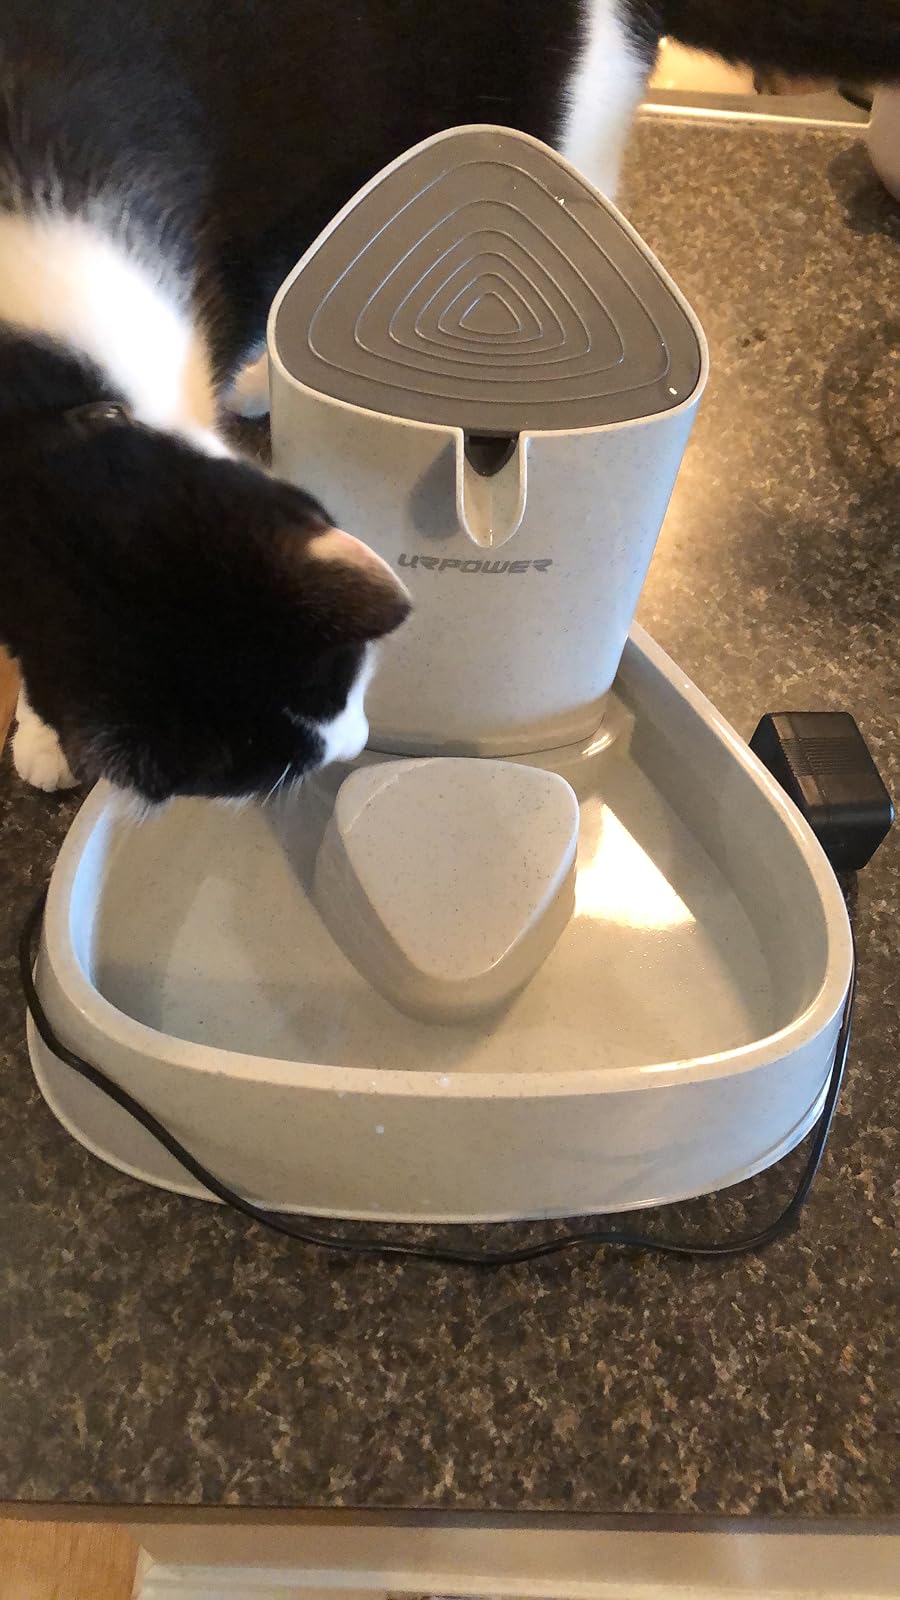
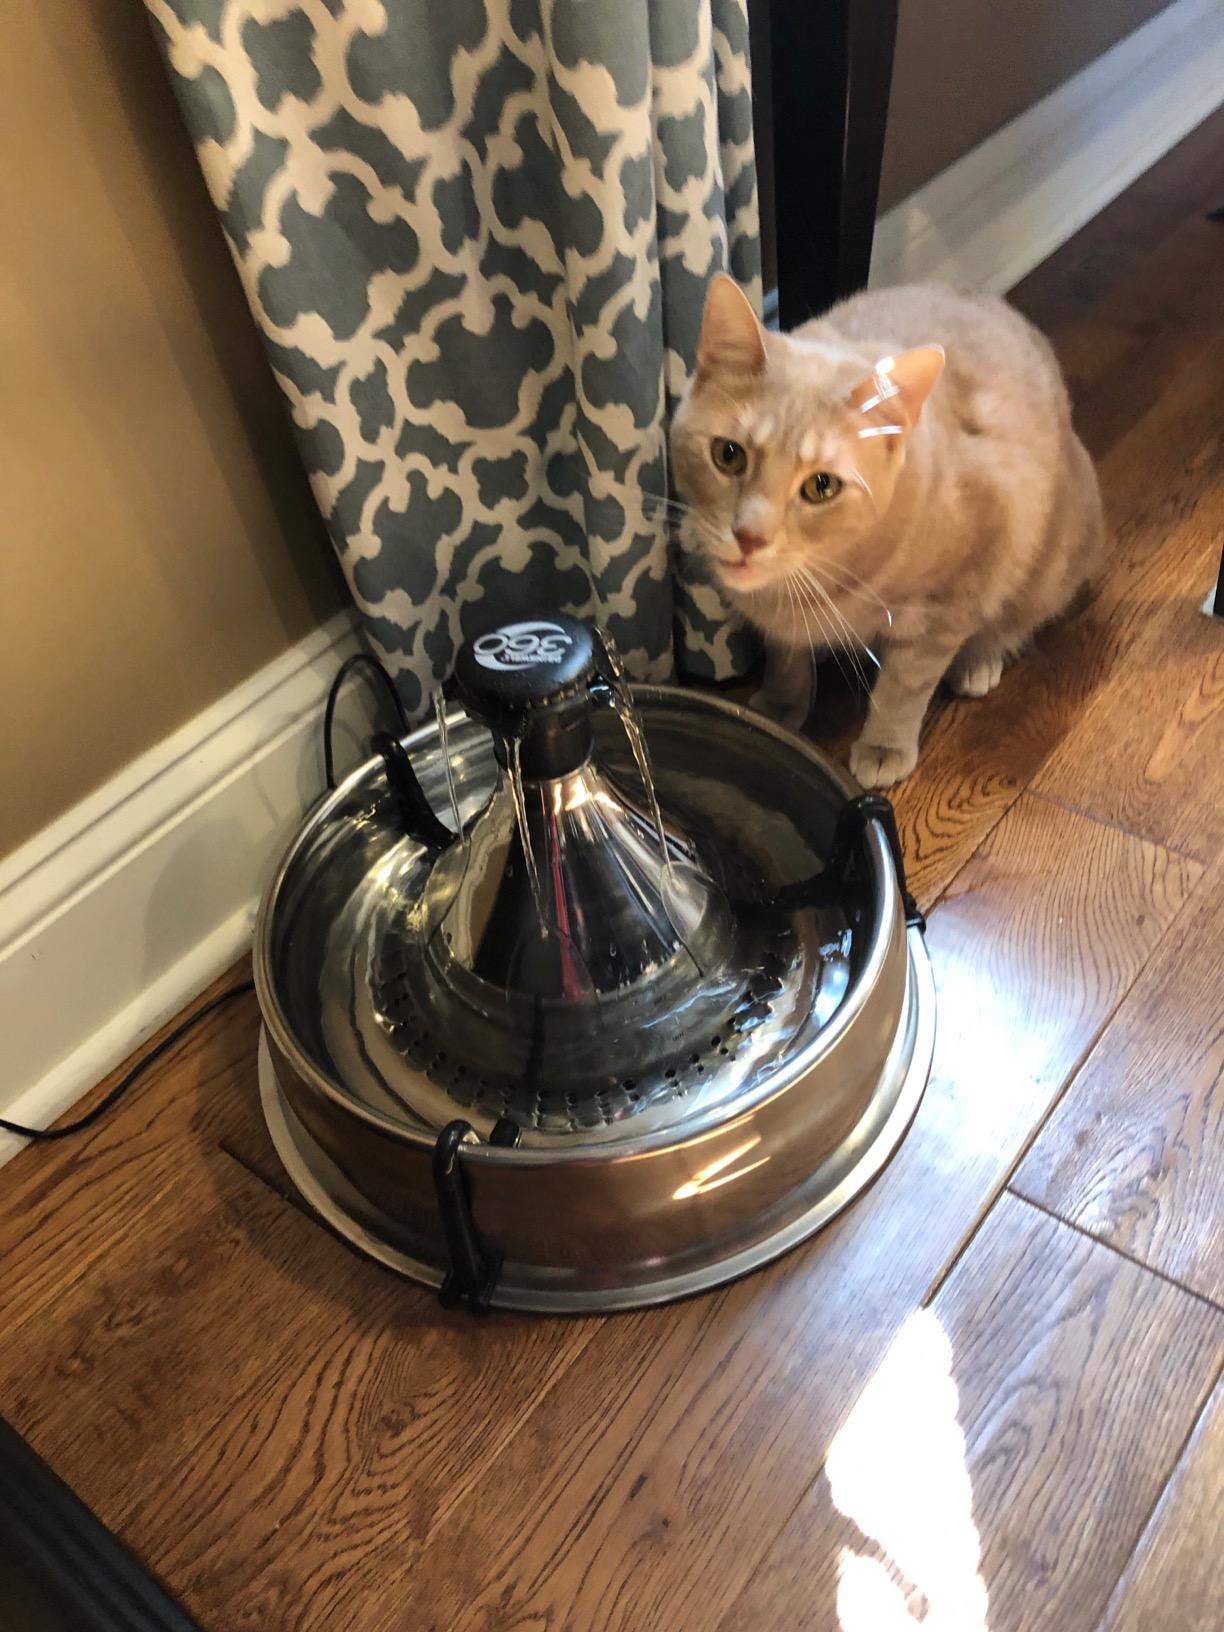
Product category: items_bowl
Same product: no